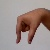
The image shows a hand gesture representing the letter 'Q' in Indian Sign Language.